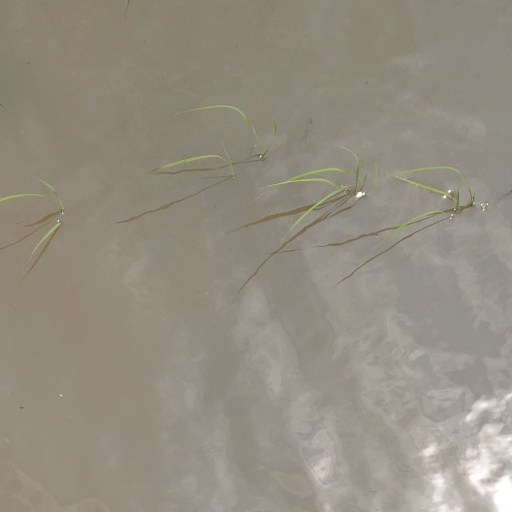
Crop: rice